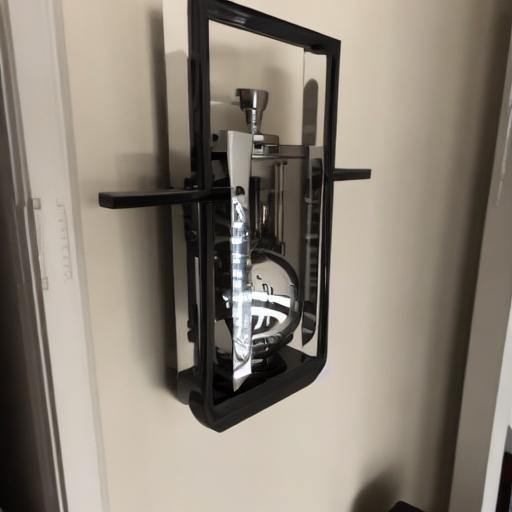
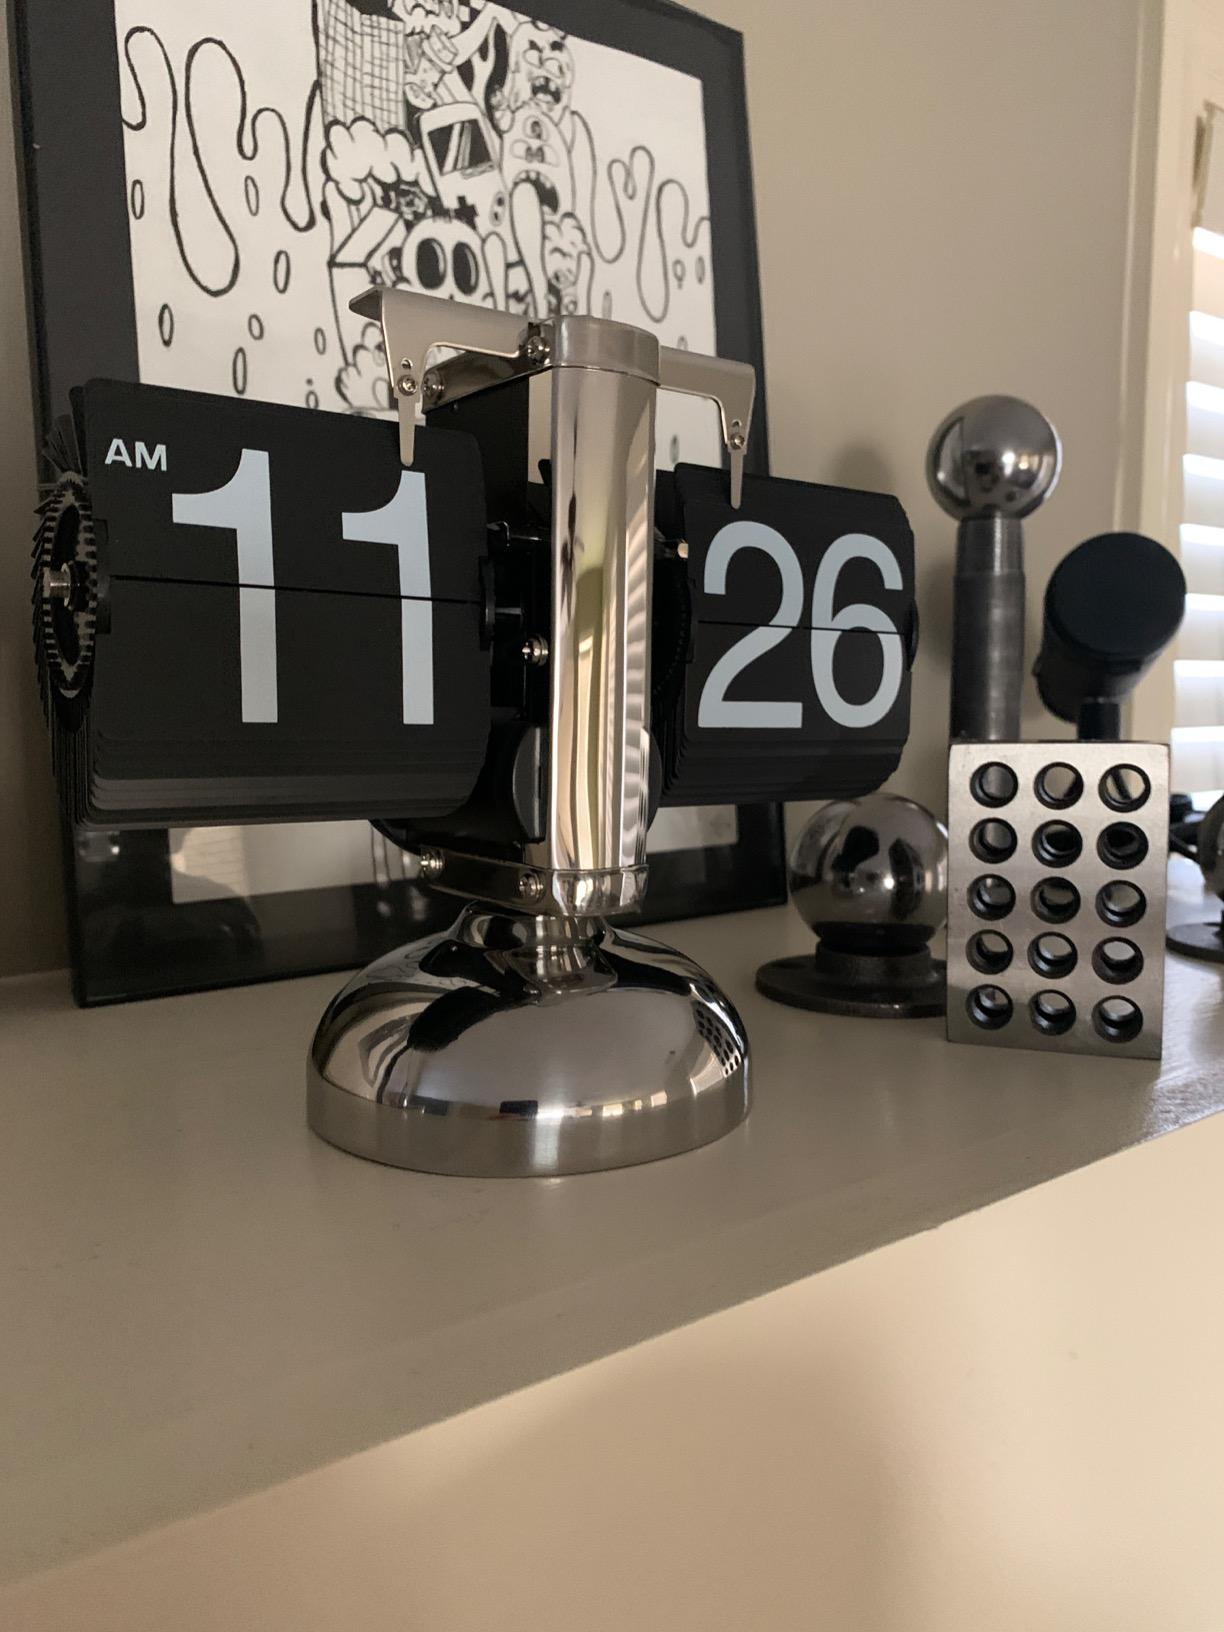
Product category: clock
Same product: no